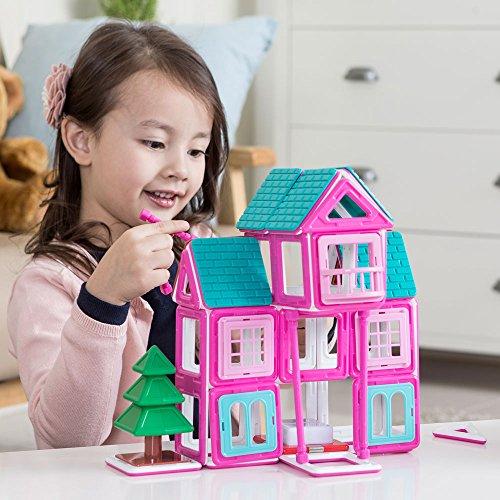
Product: Magformers Sweet House 64 Pieces Pink and Purple Colors, Educational Magnetic Geometric Shapes Tiles Building STEM Toy Set Ages 3+
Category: Toys & Games | Building Toys
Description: The original and authentic Magformers.
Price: $66.81
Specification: ProductDimensions:11x3x15inches|ItemWeight:2.73pounds|ShippingWeight:2.73pounds(Viewshippingratesandpolicies)|DomesticShipping:ItemcanbeshippedwithinU.S.|InternationalShipping:ThisitemcanbeshippedtoselectcountriesoutsideoftheU.S.LearnMore|ASIN:B01EJP6I3Y|Itemmodelnumber:05001|Manufacturerrecommendedage:3yearsandup